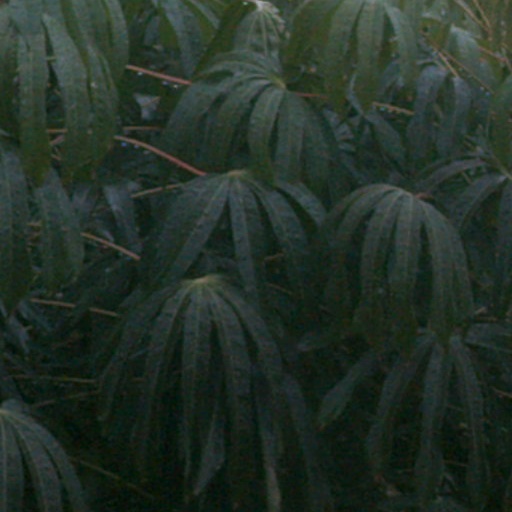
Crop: cassava